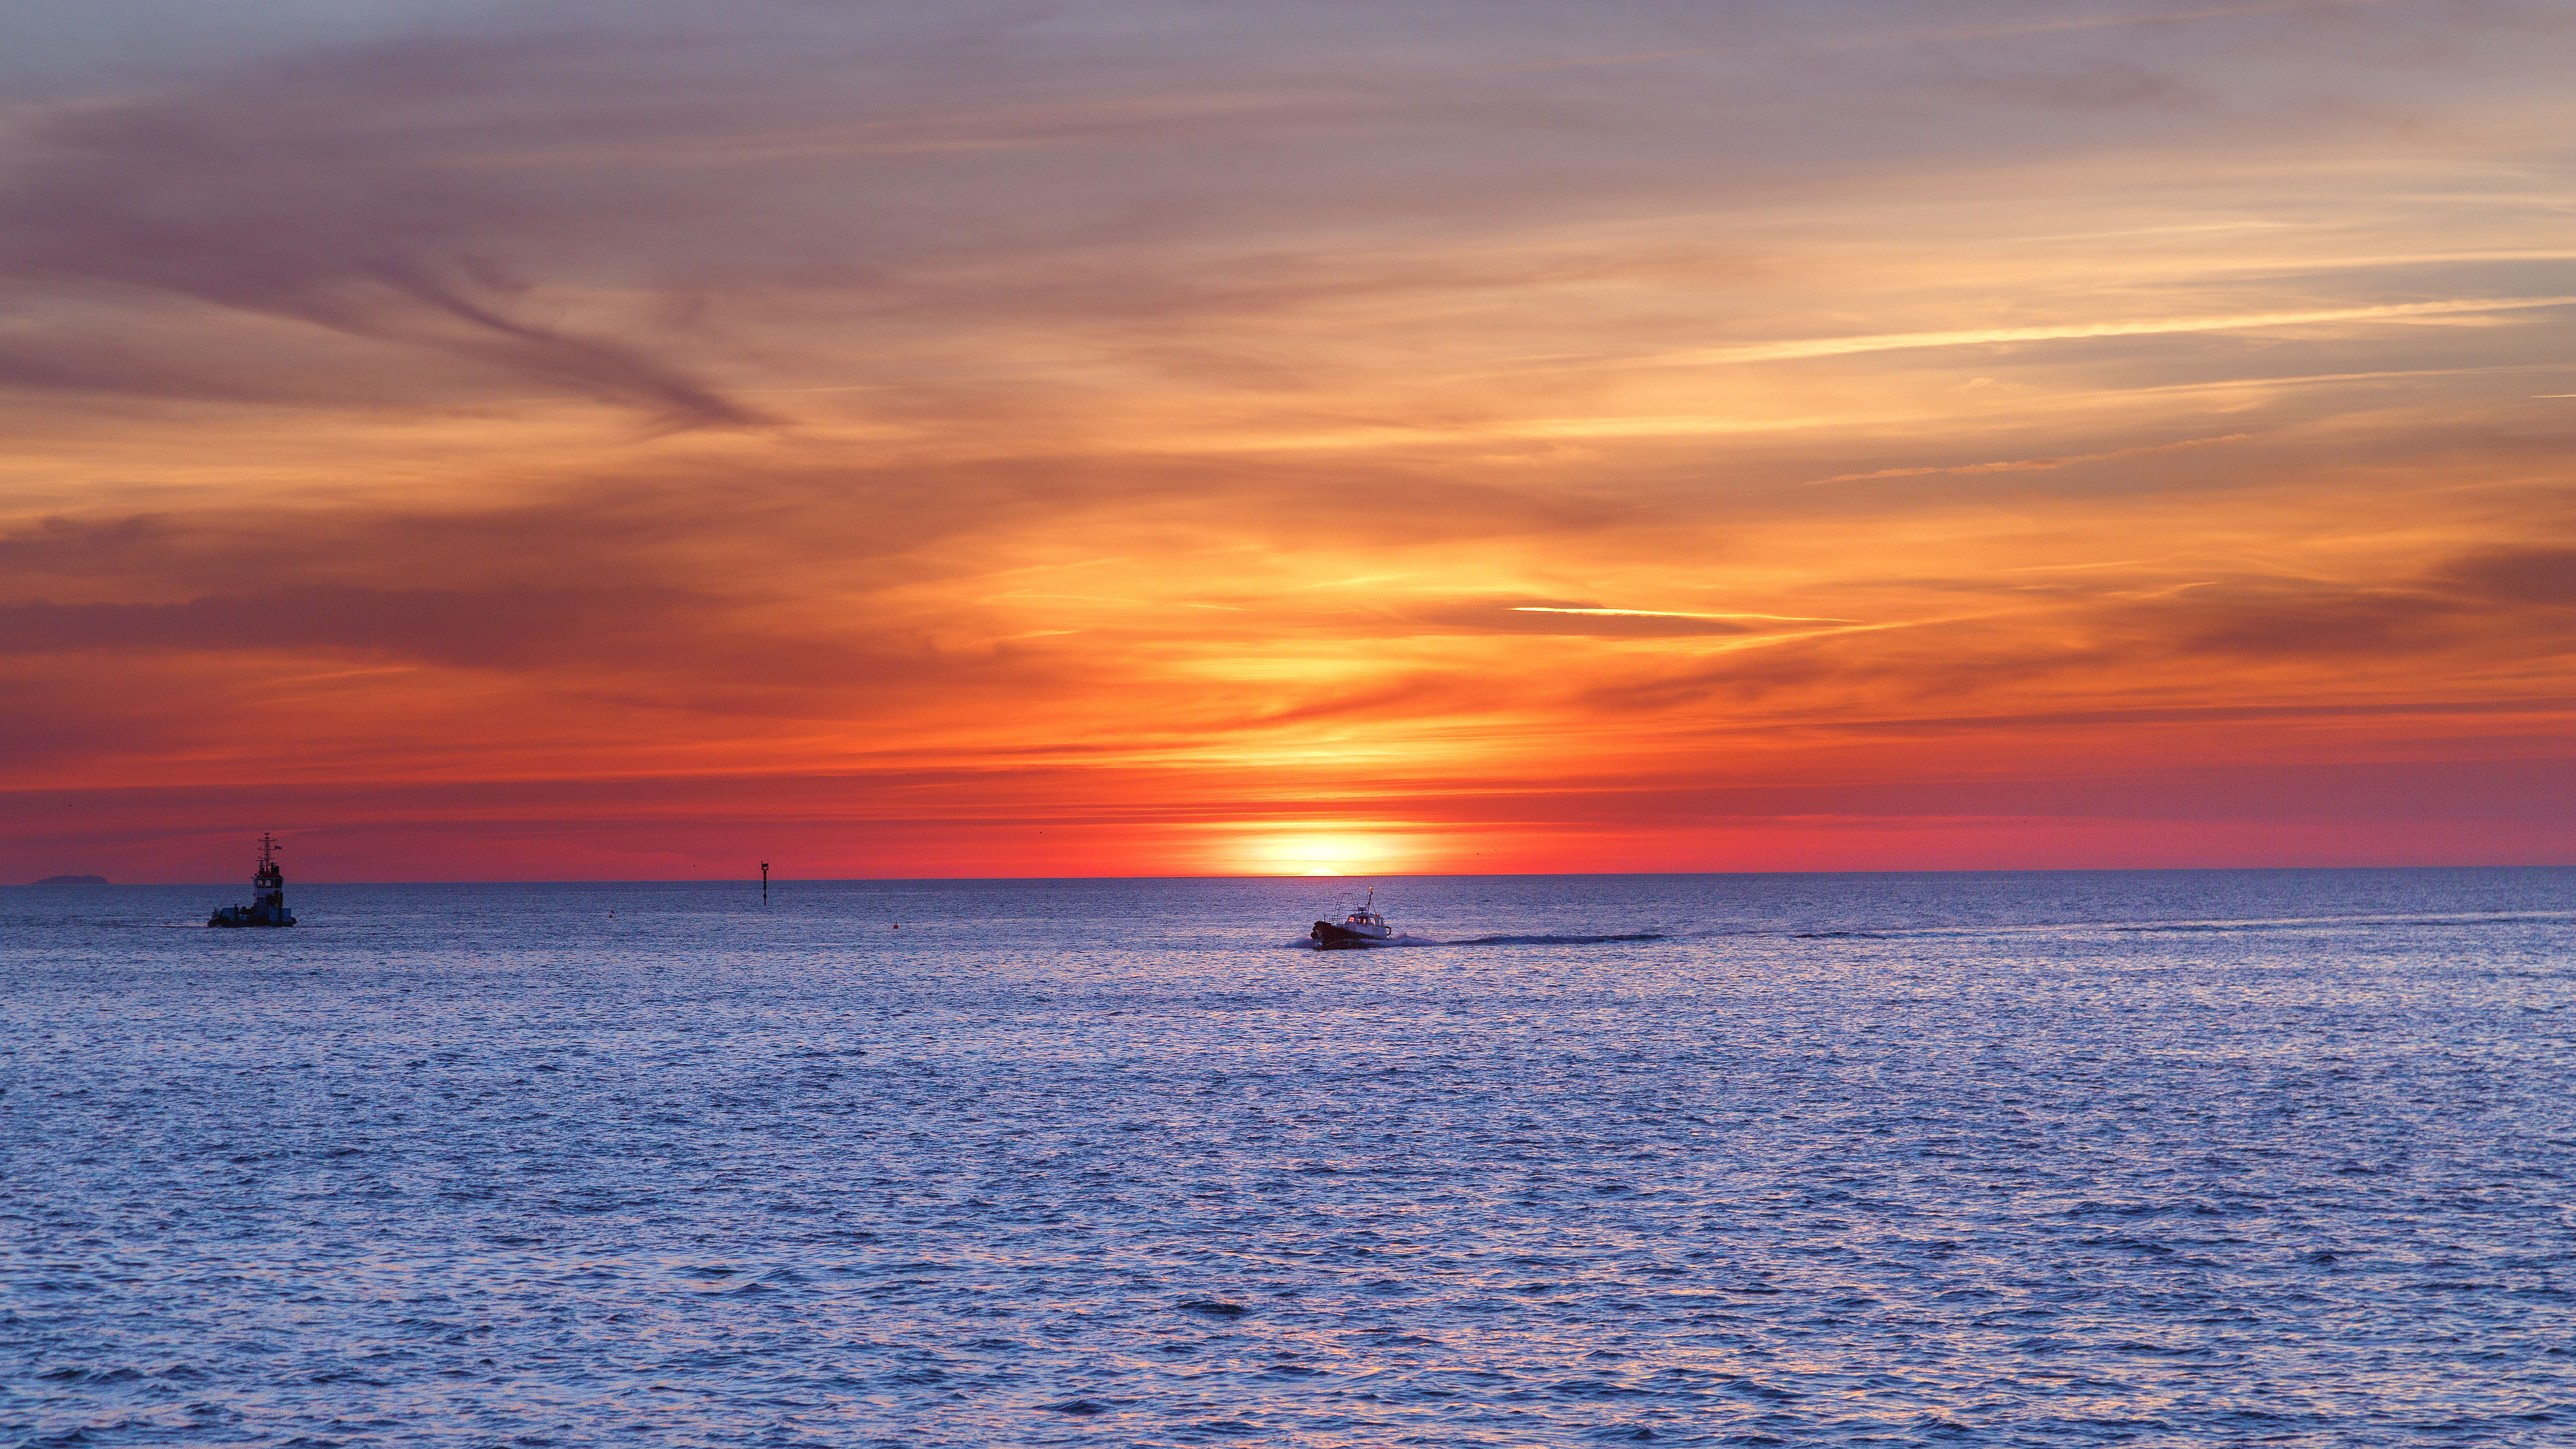
beach, sea, coast, water, ocean, horizon, cloud, sky, sun, sunrise, sunset, morning, shore, wave, dawn, tanker, panorama, dusk, evening, golden, seascape, cool image, mer, cargo, goldenhour, waterscape, i, sunsettime, afterglow, p trolier, wind wave